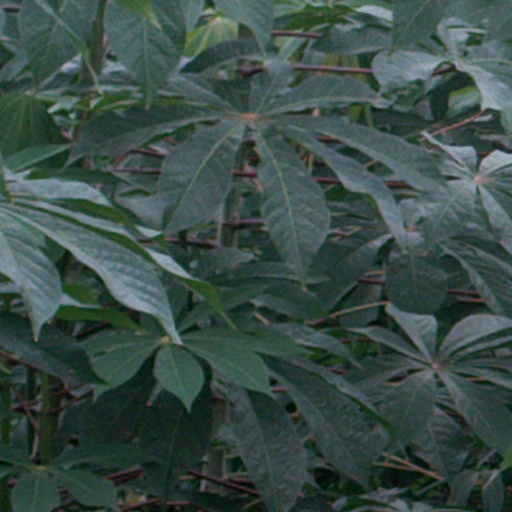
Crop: cassava